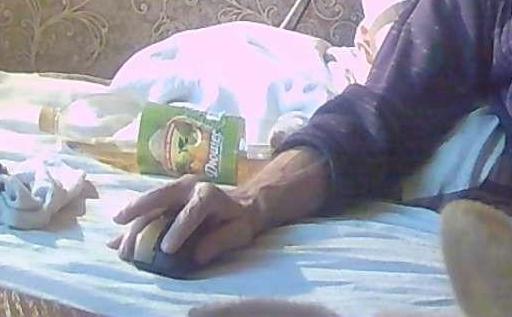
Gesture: no_gesture